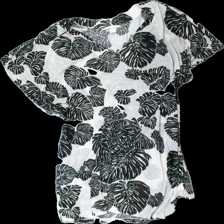
View: front
Type: Dress
Category: Ladies
Brand: H&M
Colors: White, Black
Material: 100% polyester
Pattern: Floral print
Cut: Regular, Loose, V-collar
Size: L
Season: All
Price range: <50
Recommended usage: Recycle